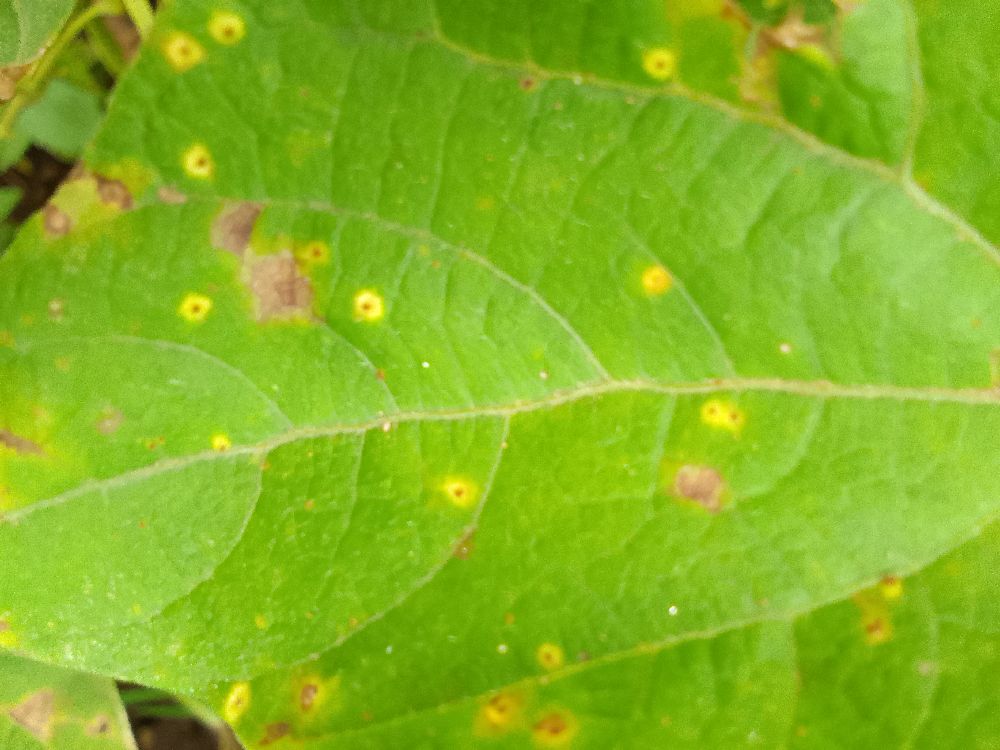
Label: rust